Kseniia Sinitsyna

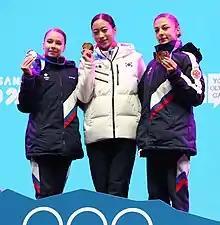
Sinitsyna (left) at the 2020 Winter Youth Olympics podium with You Young (center) and Anna Frolova (right).

"GP: Grand Prix; JGP: Junior Grand Prix"